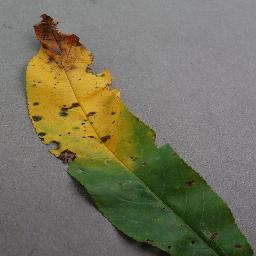
Label: Peach___Bacterial_spot